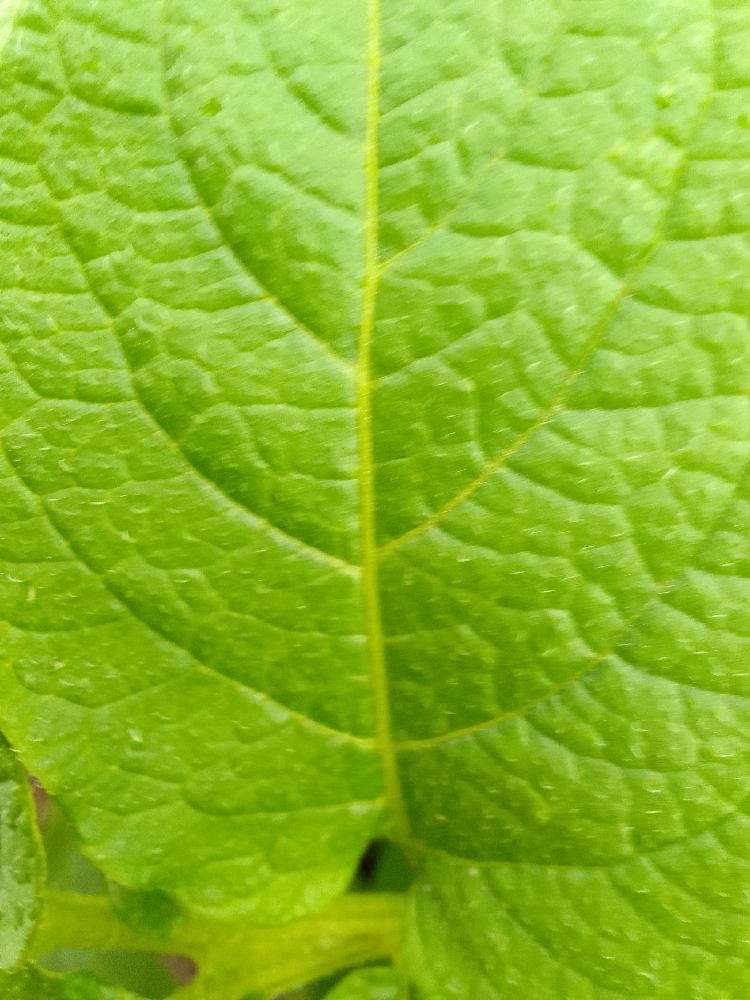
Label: Healthy